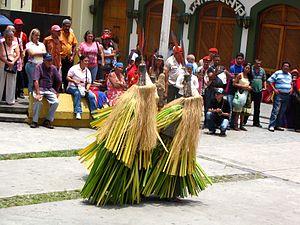
Danse sacrée des Piaroas
Les Piaroas sont un peuple indigène d'agriculteurs du bassin de l'Orénoque oriental. Ils sont environ 14 500 au Venezuela en 2002, principalement dans le département de l'Amazonas dans une région de 45 000 km² à peu près circonscrite par le río Parguaza, río Ventuari, río Manapiare et la rive droite de l'Orénoque et un peu moins de 800 en Colombie en 2001, dans plusieurs réserves dans le sud du département du Vichada, entre le río Vichada au nord et le río Guaviare au sud.